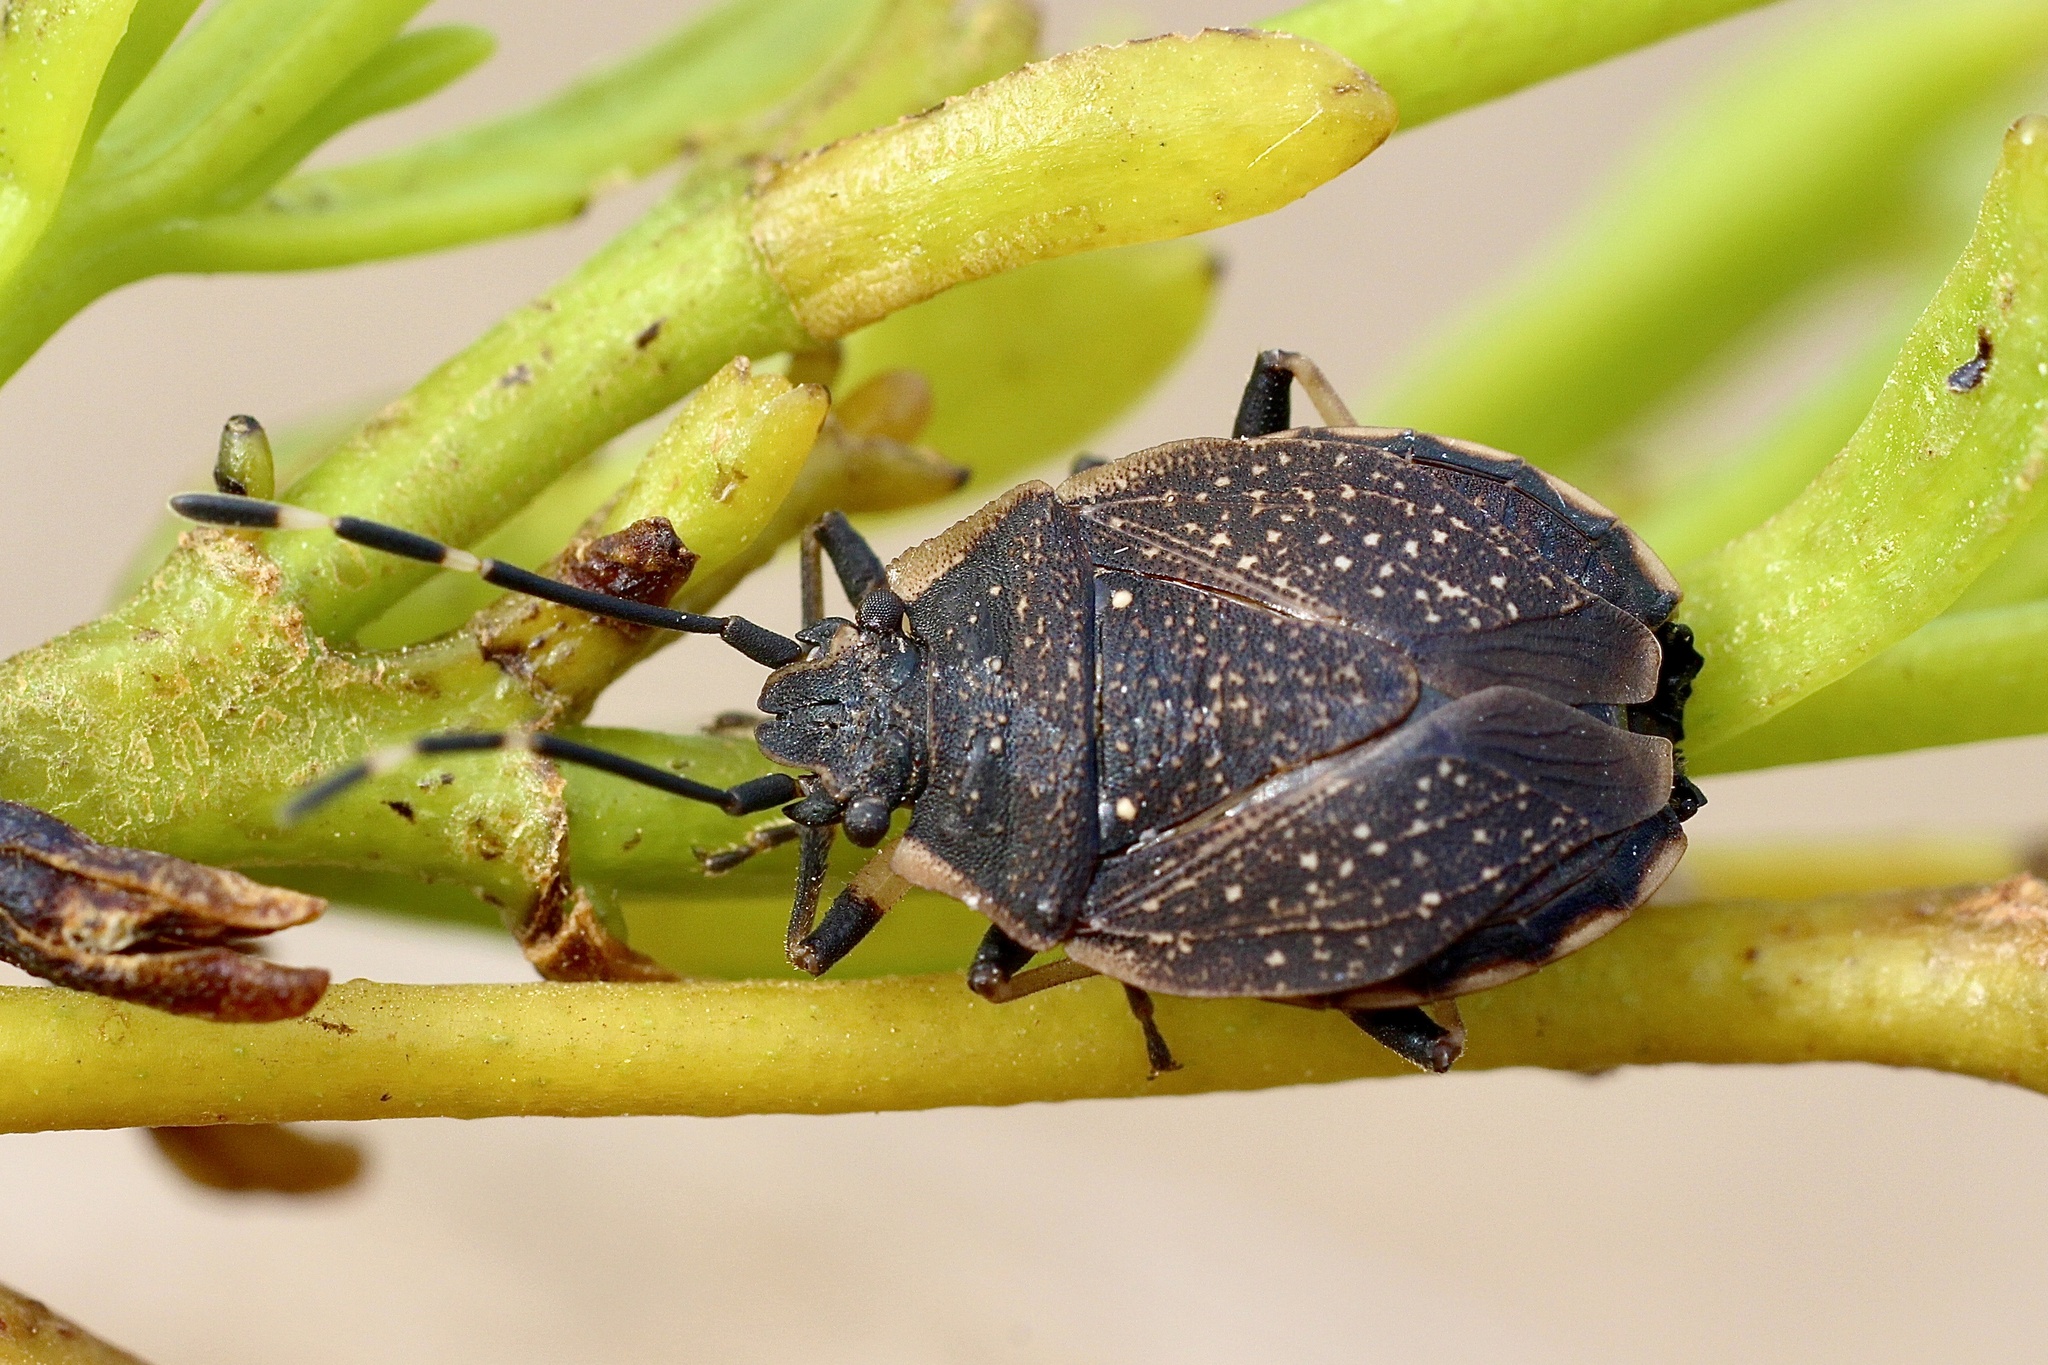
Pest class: stink_bug